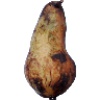
Label: Pear Abate 1